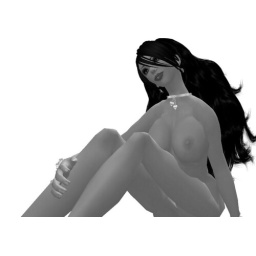
*taken in my studio*edited w/ Corel*hair: Analog Dog*skin: Babydoll*entered in a black and white nudes contest at Eclecticality